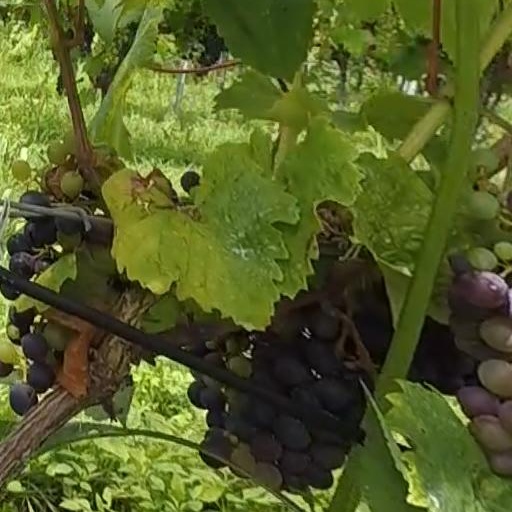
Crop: grape